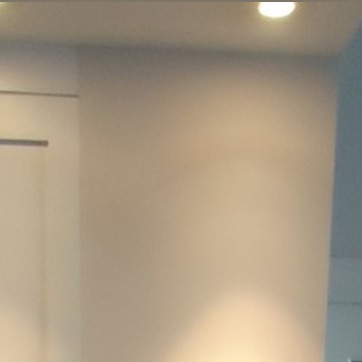
Material: painted